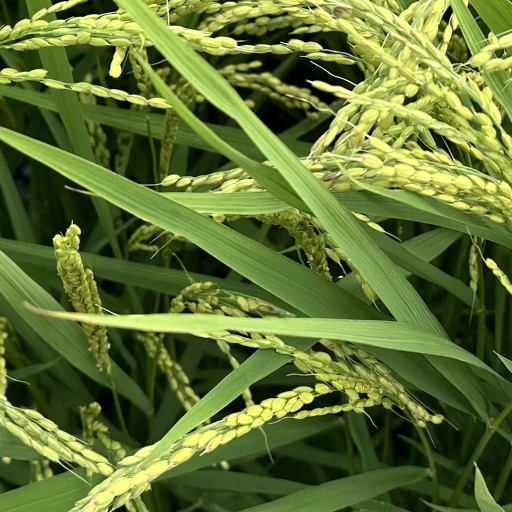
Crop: rice